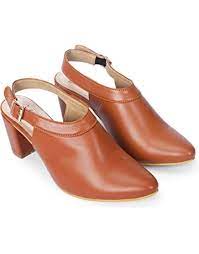
Label: Clog